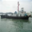
Label: ship